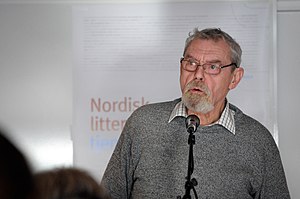
Torben Brostrøm
Torben Brostrøm er cand.mag. i dansk og fransk, professor ved Danmarks Lærerhøjskole, mangeårig litteraturanmelder ved Dagbladet Information og forfatter. Medlem af Det Danske Akademi siden 1973 og uddeler af Otto Benzons Forfatterlegat fra 1972.